Cardigan Castle

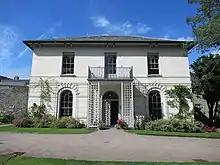
Castle Green House

Sometime between 1805 and 1808 the castle owner, John Bowen, arranged the construction of Castle Green House within the castle walls. The front range was added in 1827.